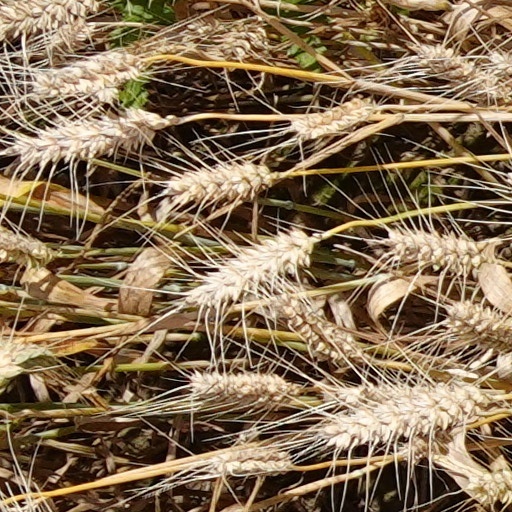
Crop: wheat